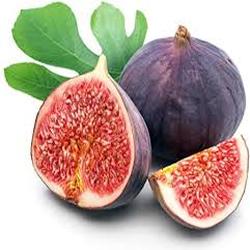
Label: Fig